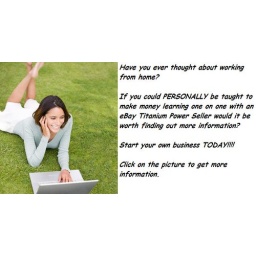
Happy young woman smiling and working on a laptop outdoors in a green park